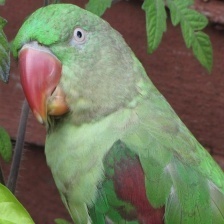
Species: ALEXANDRINE PARAKEET
Scientific name: PSITTACULA EUPATRIA